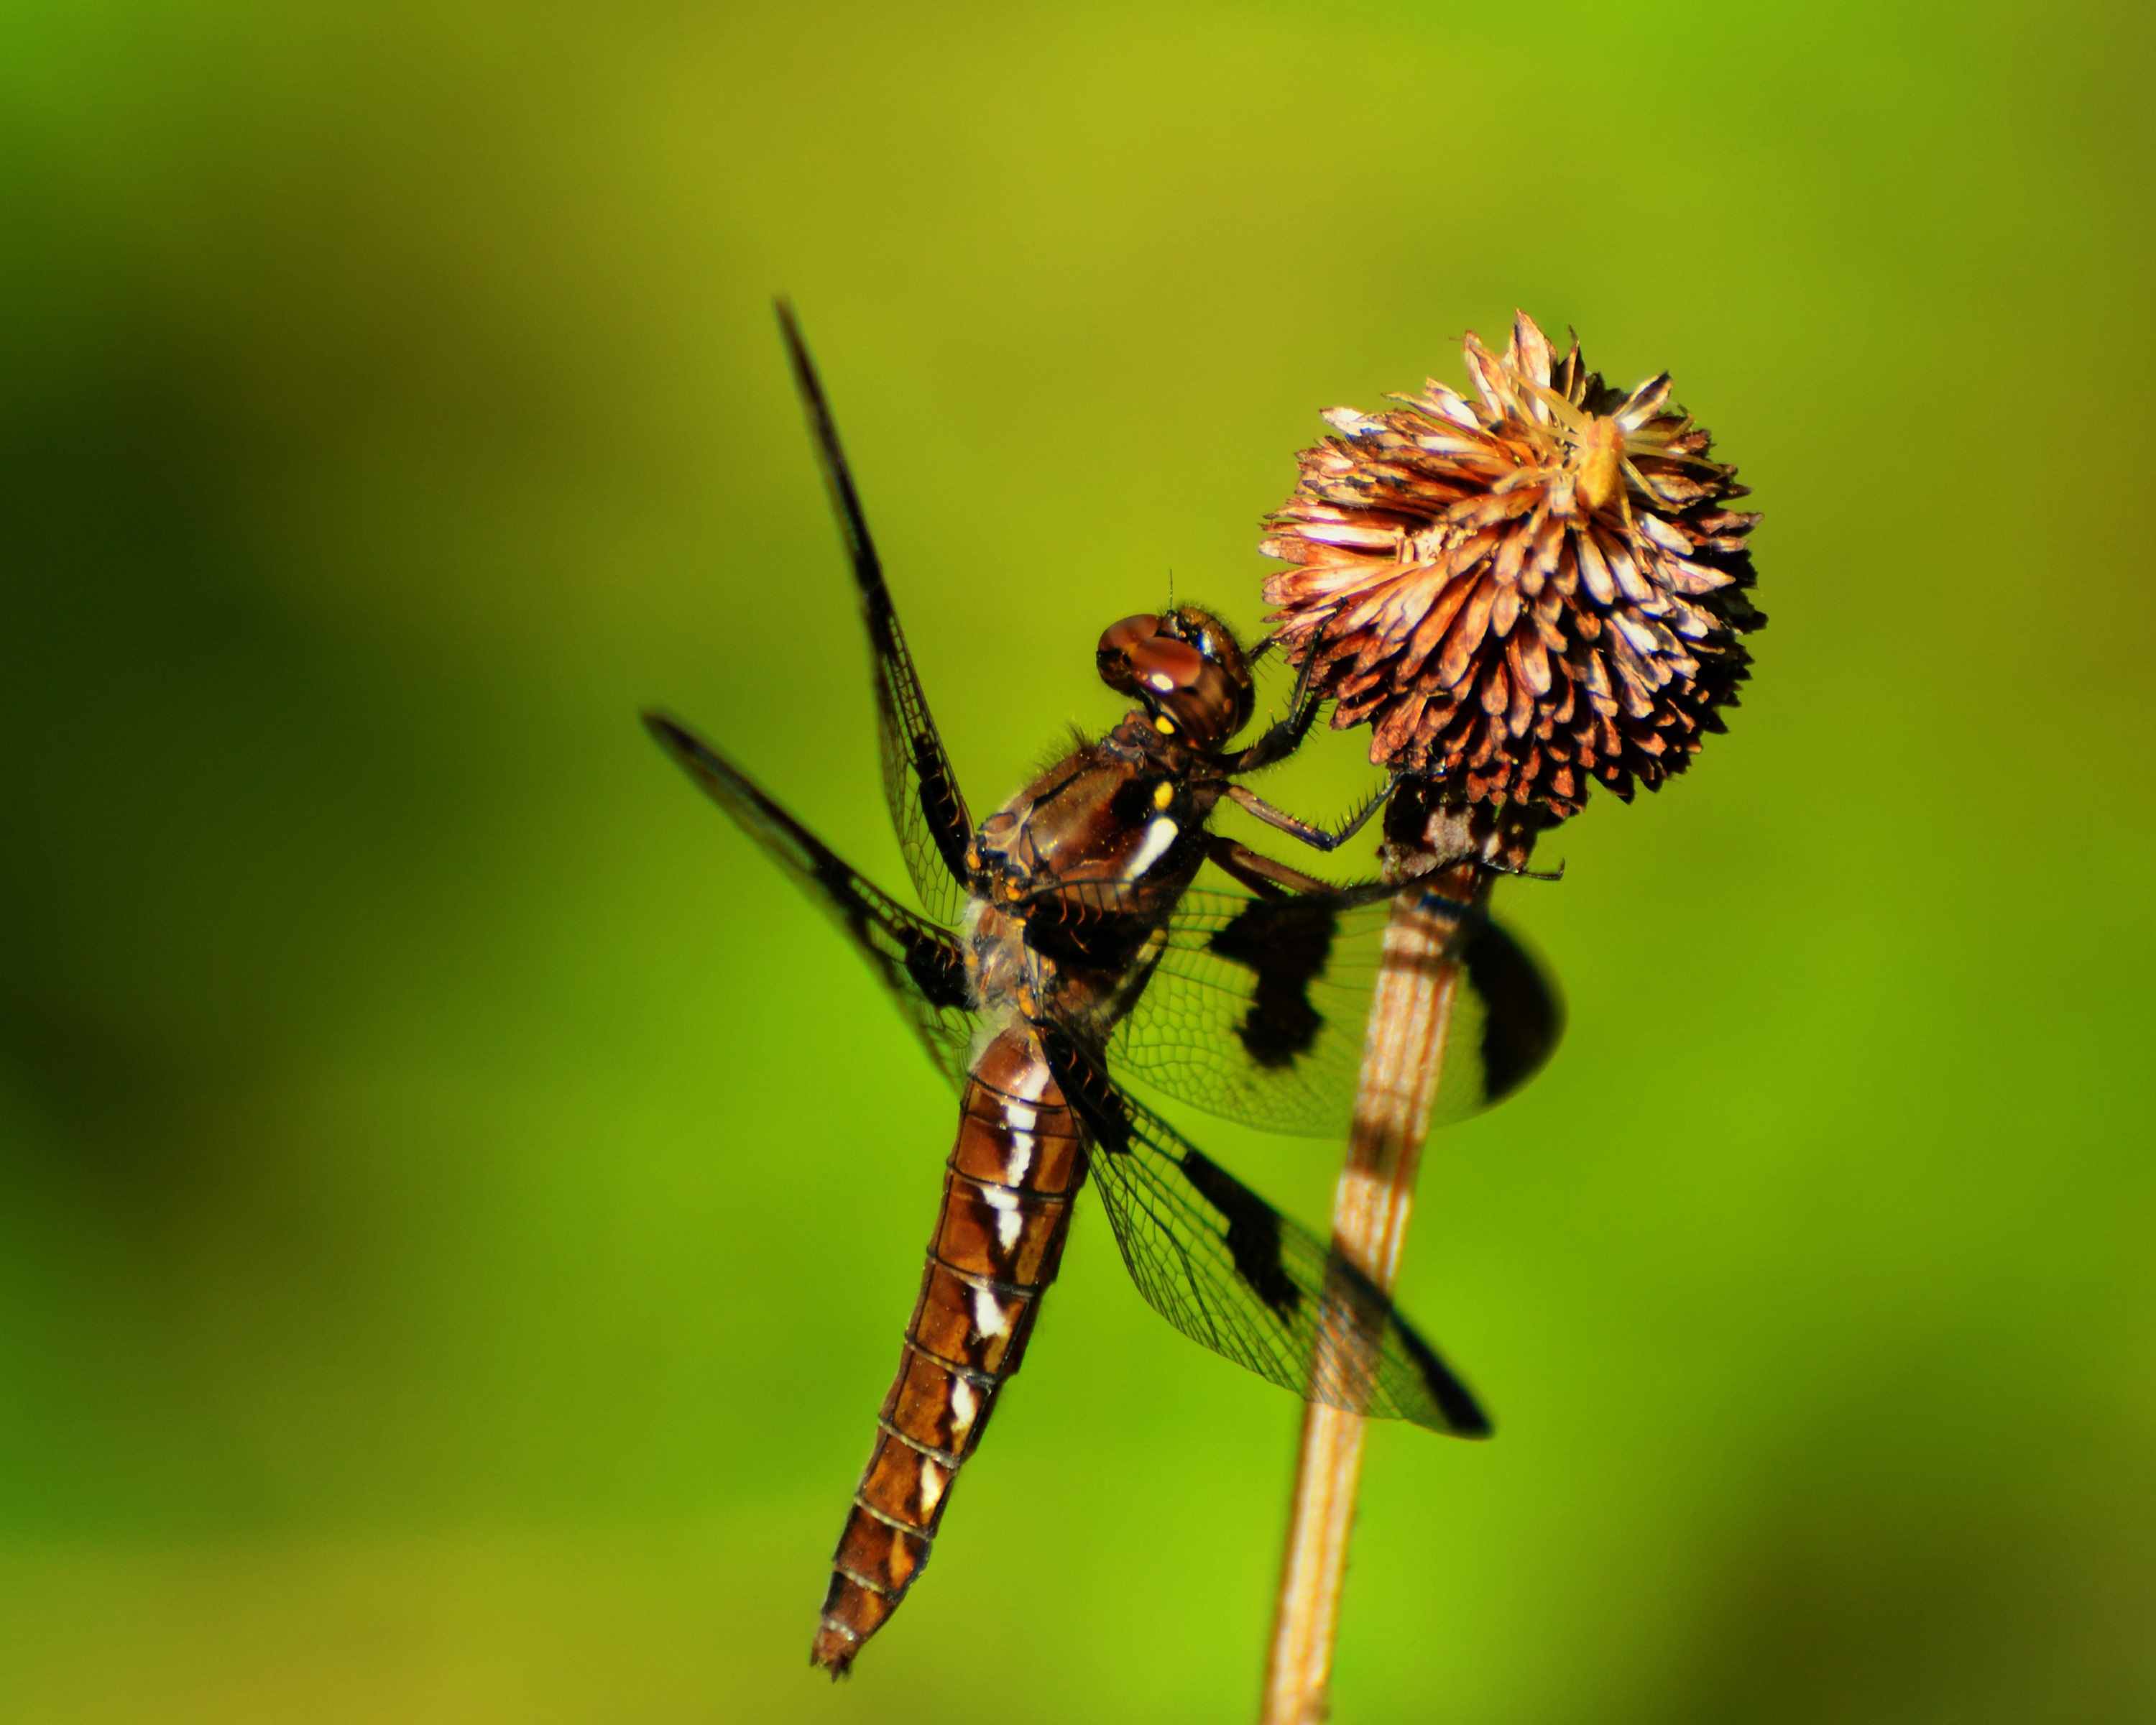
nature, photography, flower, animal, flying, fly, wildlife, green, insect, flora, fauna, invertebrate, close up, eyes, wings, dragonfly, nectar, macro photography, arthropod, plant stem, dragonflies and damseflies